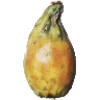
Label: Cactus fruit 1